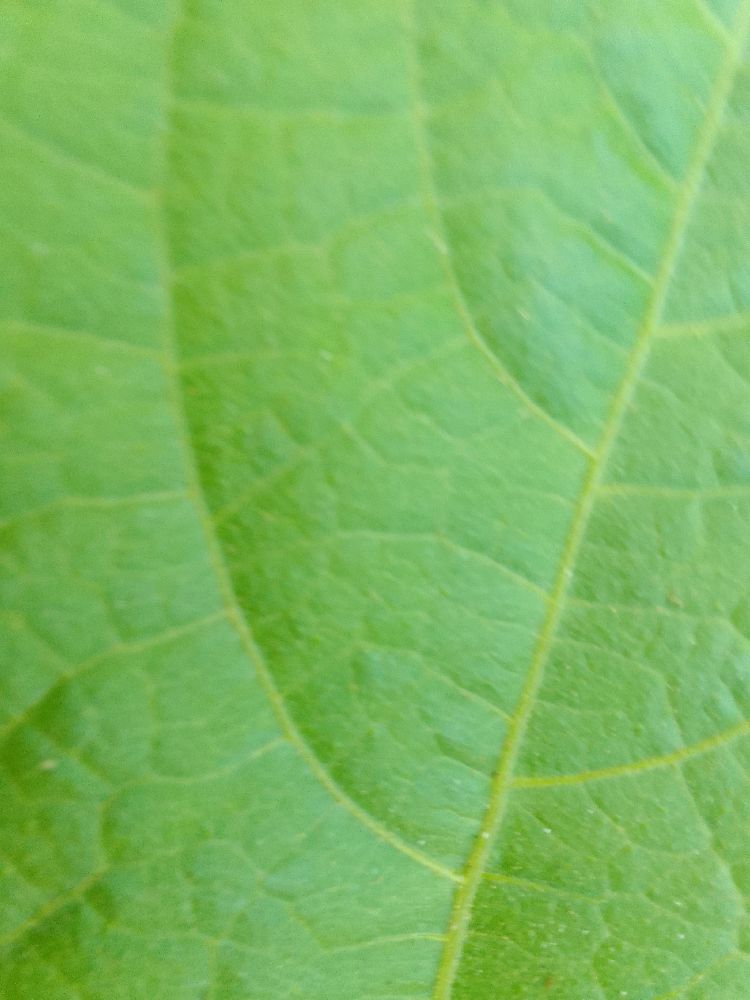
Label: healthy